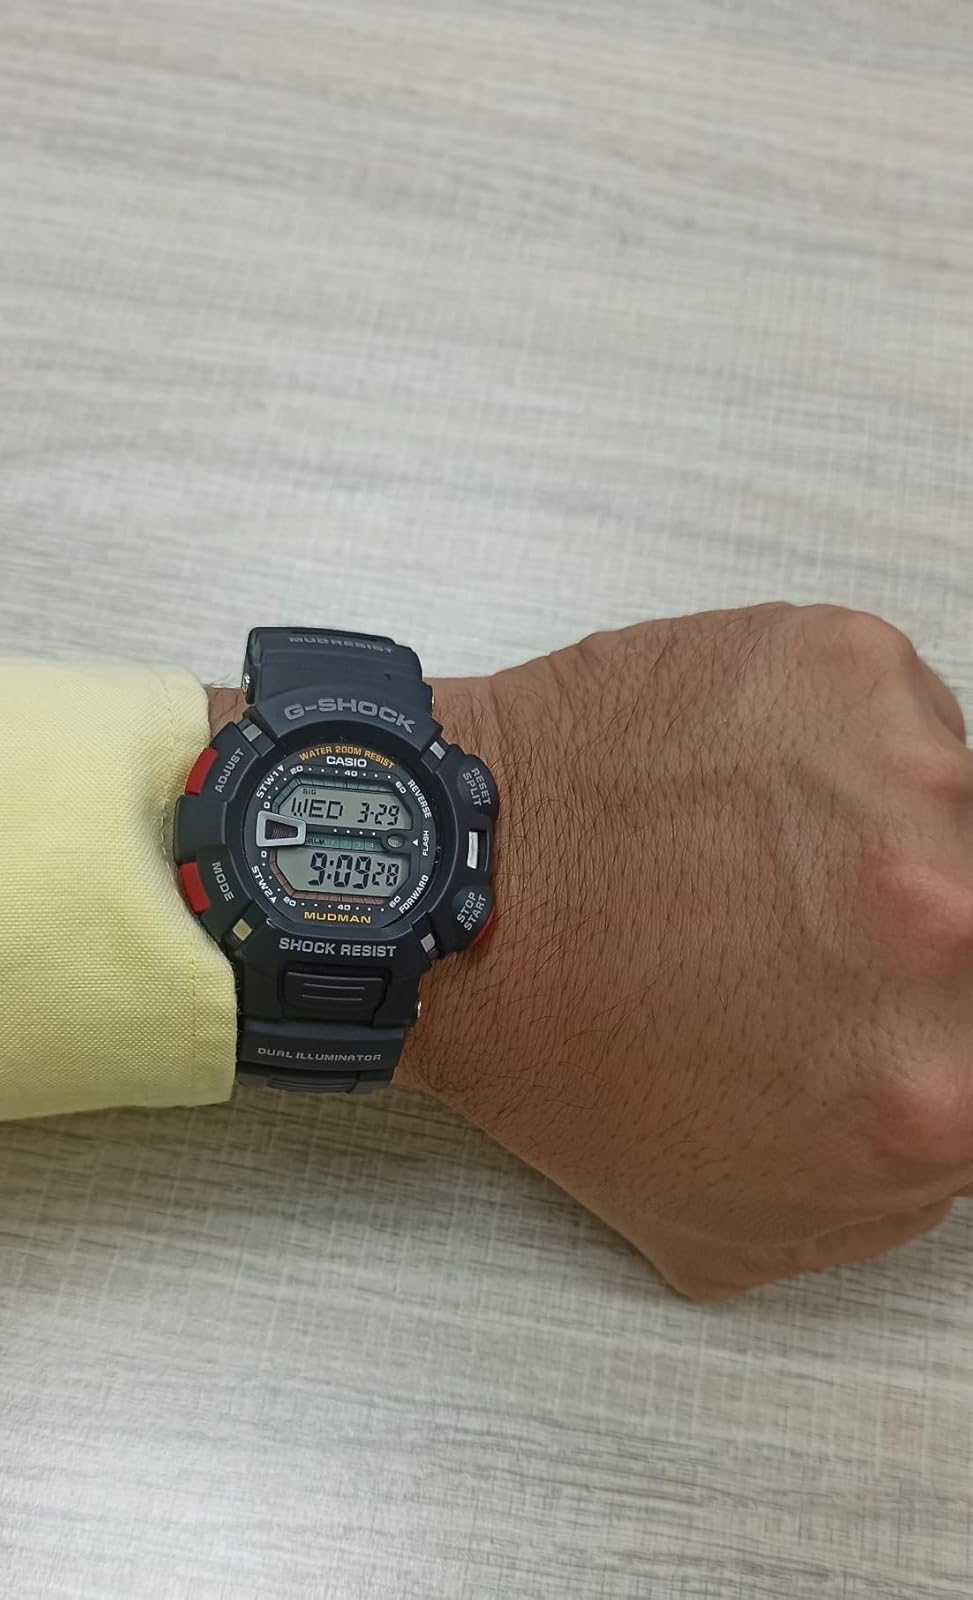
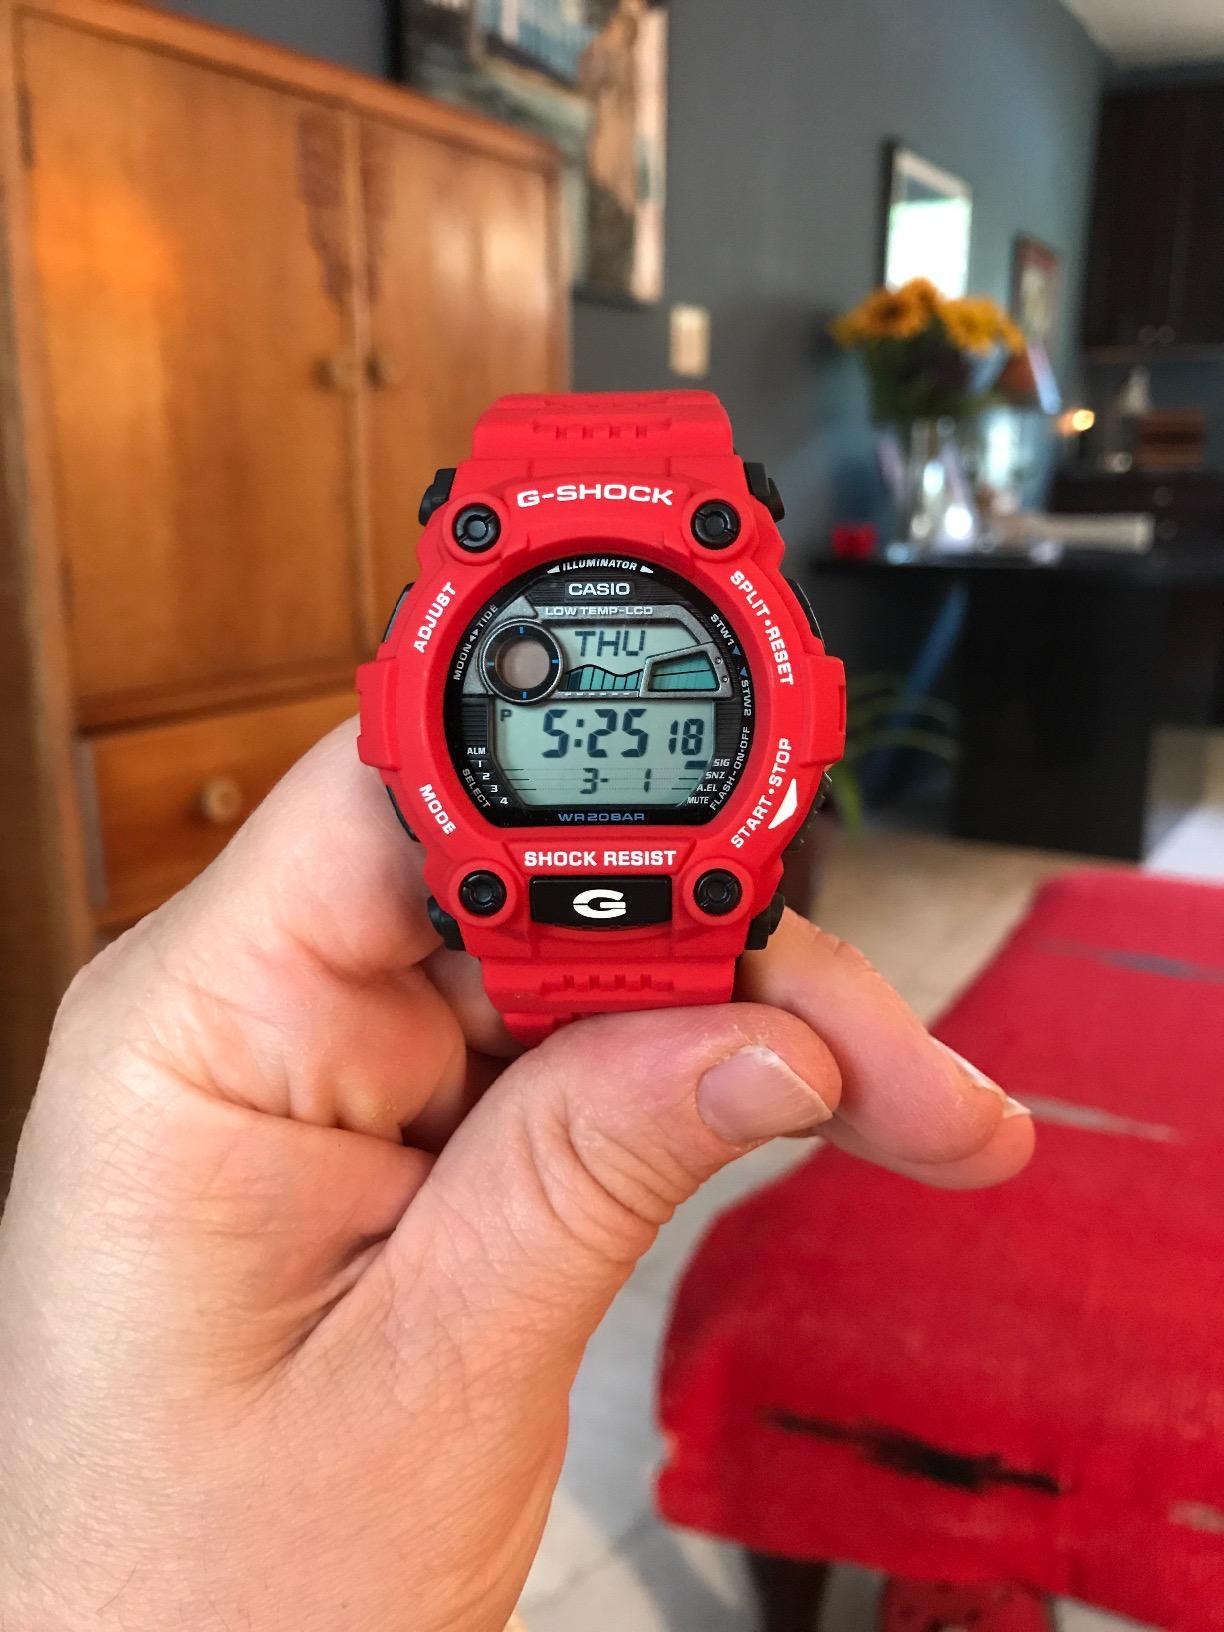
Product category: accessories_watch
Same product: no